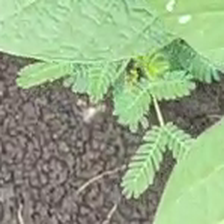
Weed species: Dwarf_cassia_(Chamaecrista pumila)